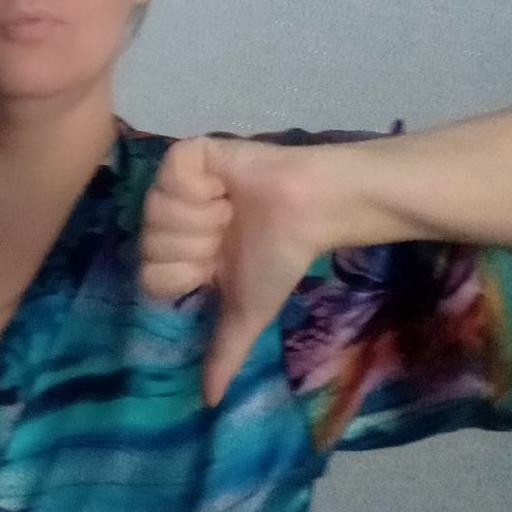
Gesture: dislike